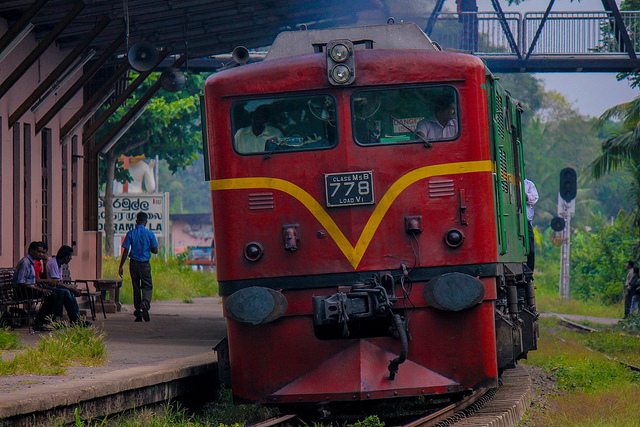
A large long train on a steel track.

A red and green train traveling down tracks.

The train is stopping on the railroad tracks.

A train that is traveling down some railroad tracks.

A train sitting on train tracks next to a platform.